Silazane

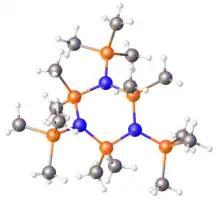
Structure of the silazane (MeSiN)(SiMe).

A silazane is a family of compounds with Si-N bonds. Usually the Si and N have organic substituents. They are analogous to siloxanes, with -NR- (R = alkyl, aryl) replacing -O-.